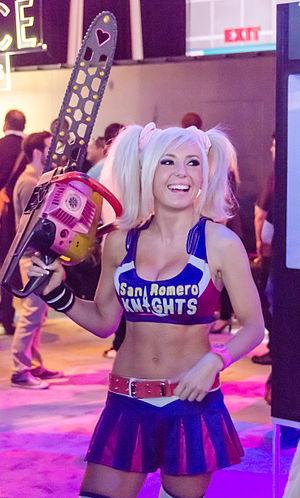
Lollipop Chainsaw est un jeu vidéo d’action développé par Grasshopper Manufacture. Il est sorti en juin 2012 sur PlayStation 3 et Xbox 360.